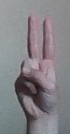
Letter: taa